Tigris (roller coaster)

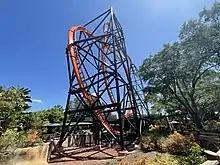
The twisting track of Tigris pictured from the queue line area with landscaping surrounding the roller coaster

The queue area of the ride was repurposed from the previous attraction, Tanganyika Tidal Wave, though the water rides station was not reused. The roller coaster's queue uses a part of the water ride's pathway with landscaping intact from the previous layout. The queue of the ride features educational pieces of the tiger's living conditions in the wild and actions wildlife conservationists take with the species.